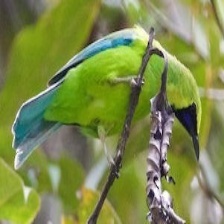
Species: BORNEAN LEAFBIRD
Scientific name: CHLOROPSIS KINABALUENSIS